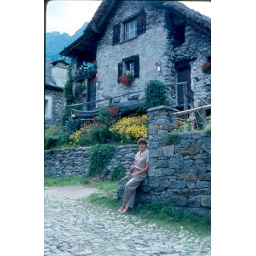
Village of stone houses with stone roofs. This village is reached by Swiss Postal Bus. Quite remote and quaint.